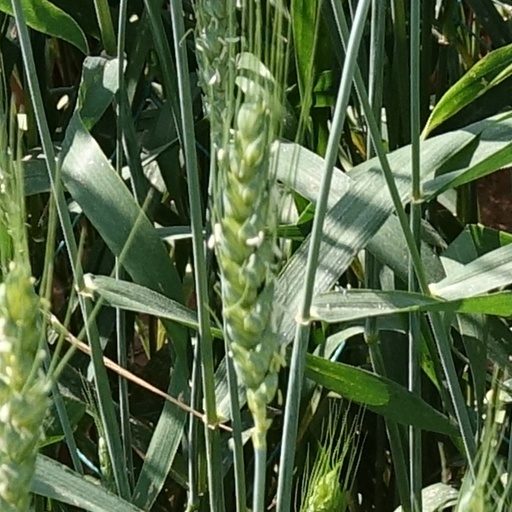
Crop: wheat